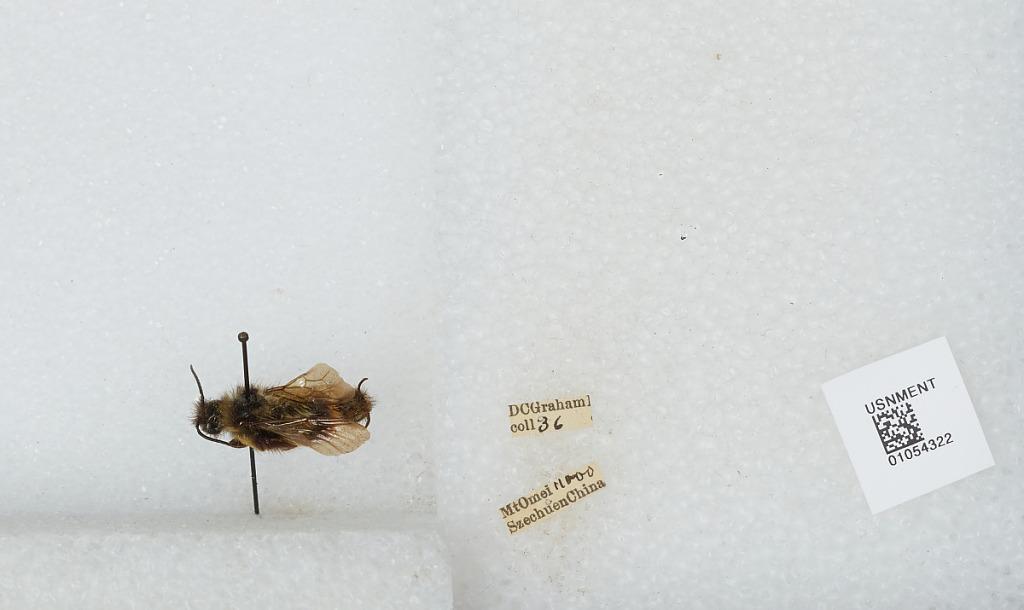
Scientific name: Bombus sp.
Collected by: D. Graham
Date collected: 1936--
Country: China
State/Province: Sichuan
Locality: Mt. Emei